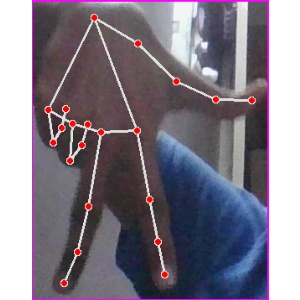
अक्षर: ग